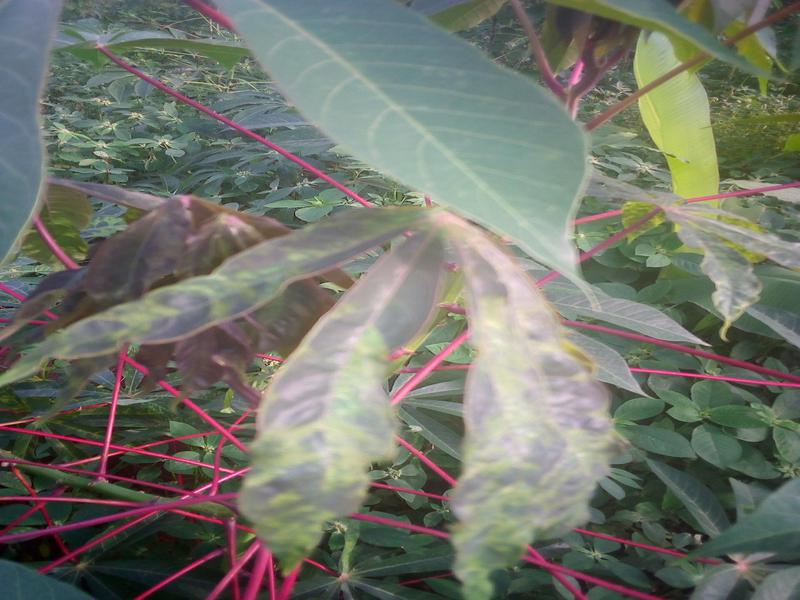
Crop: cassava
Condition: mosaic_disease